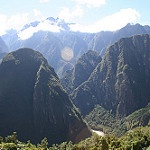
Label: mountain